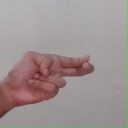
अक्षर: ह